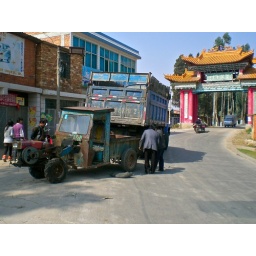
Checking the car after pulling it out of the water in rural village of Huangjiawei, Yunnan province, China